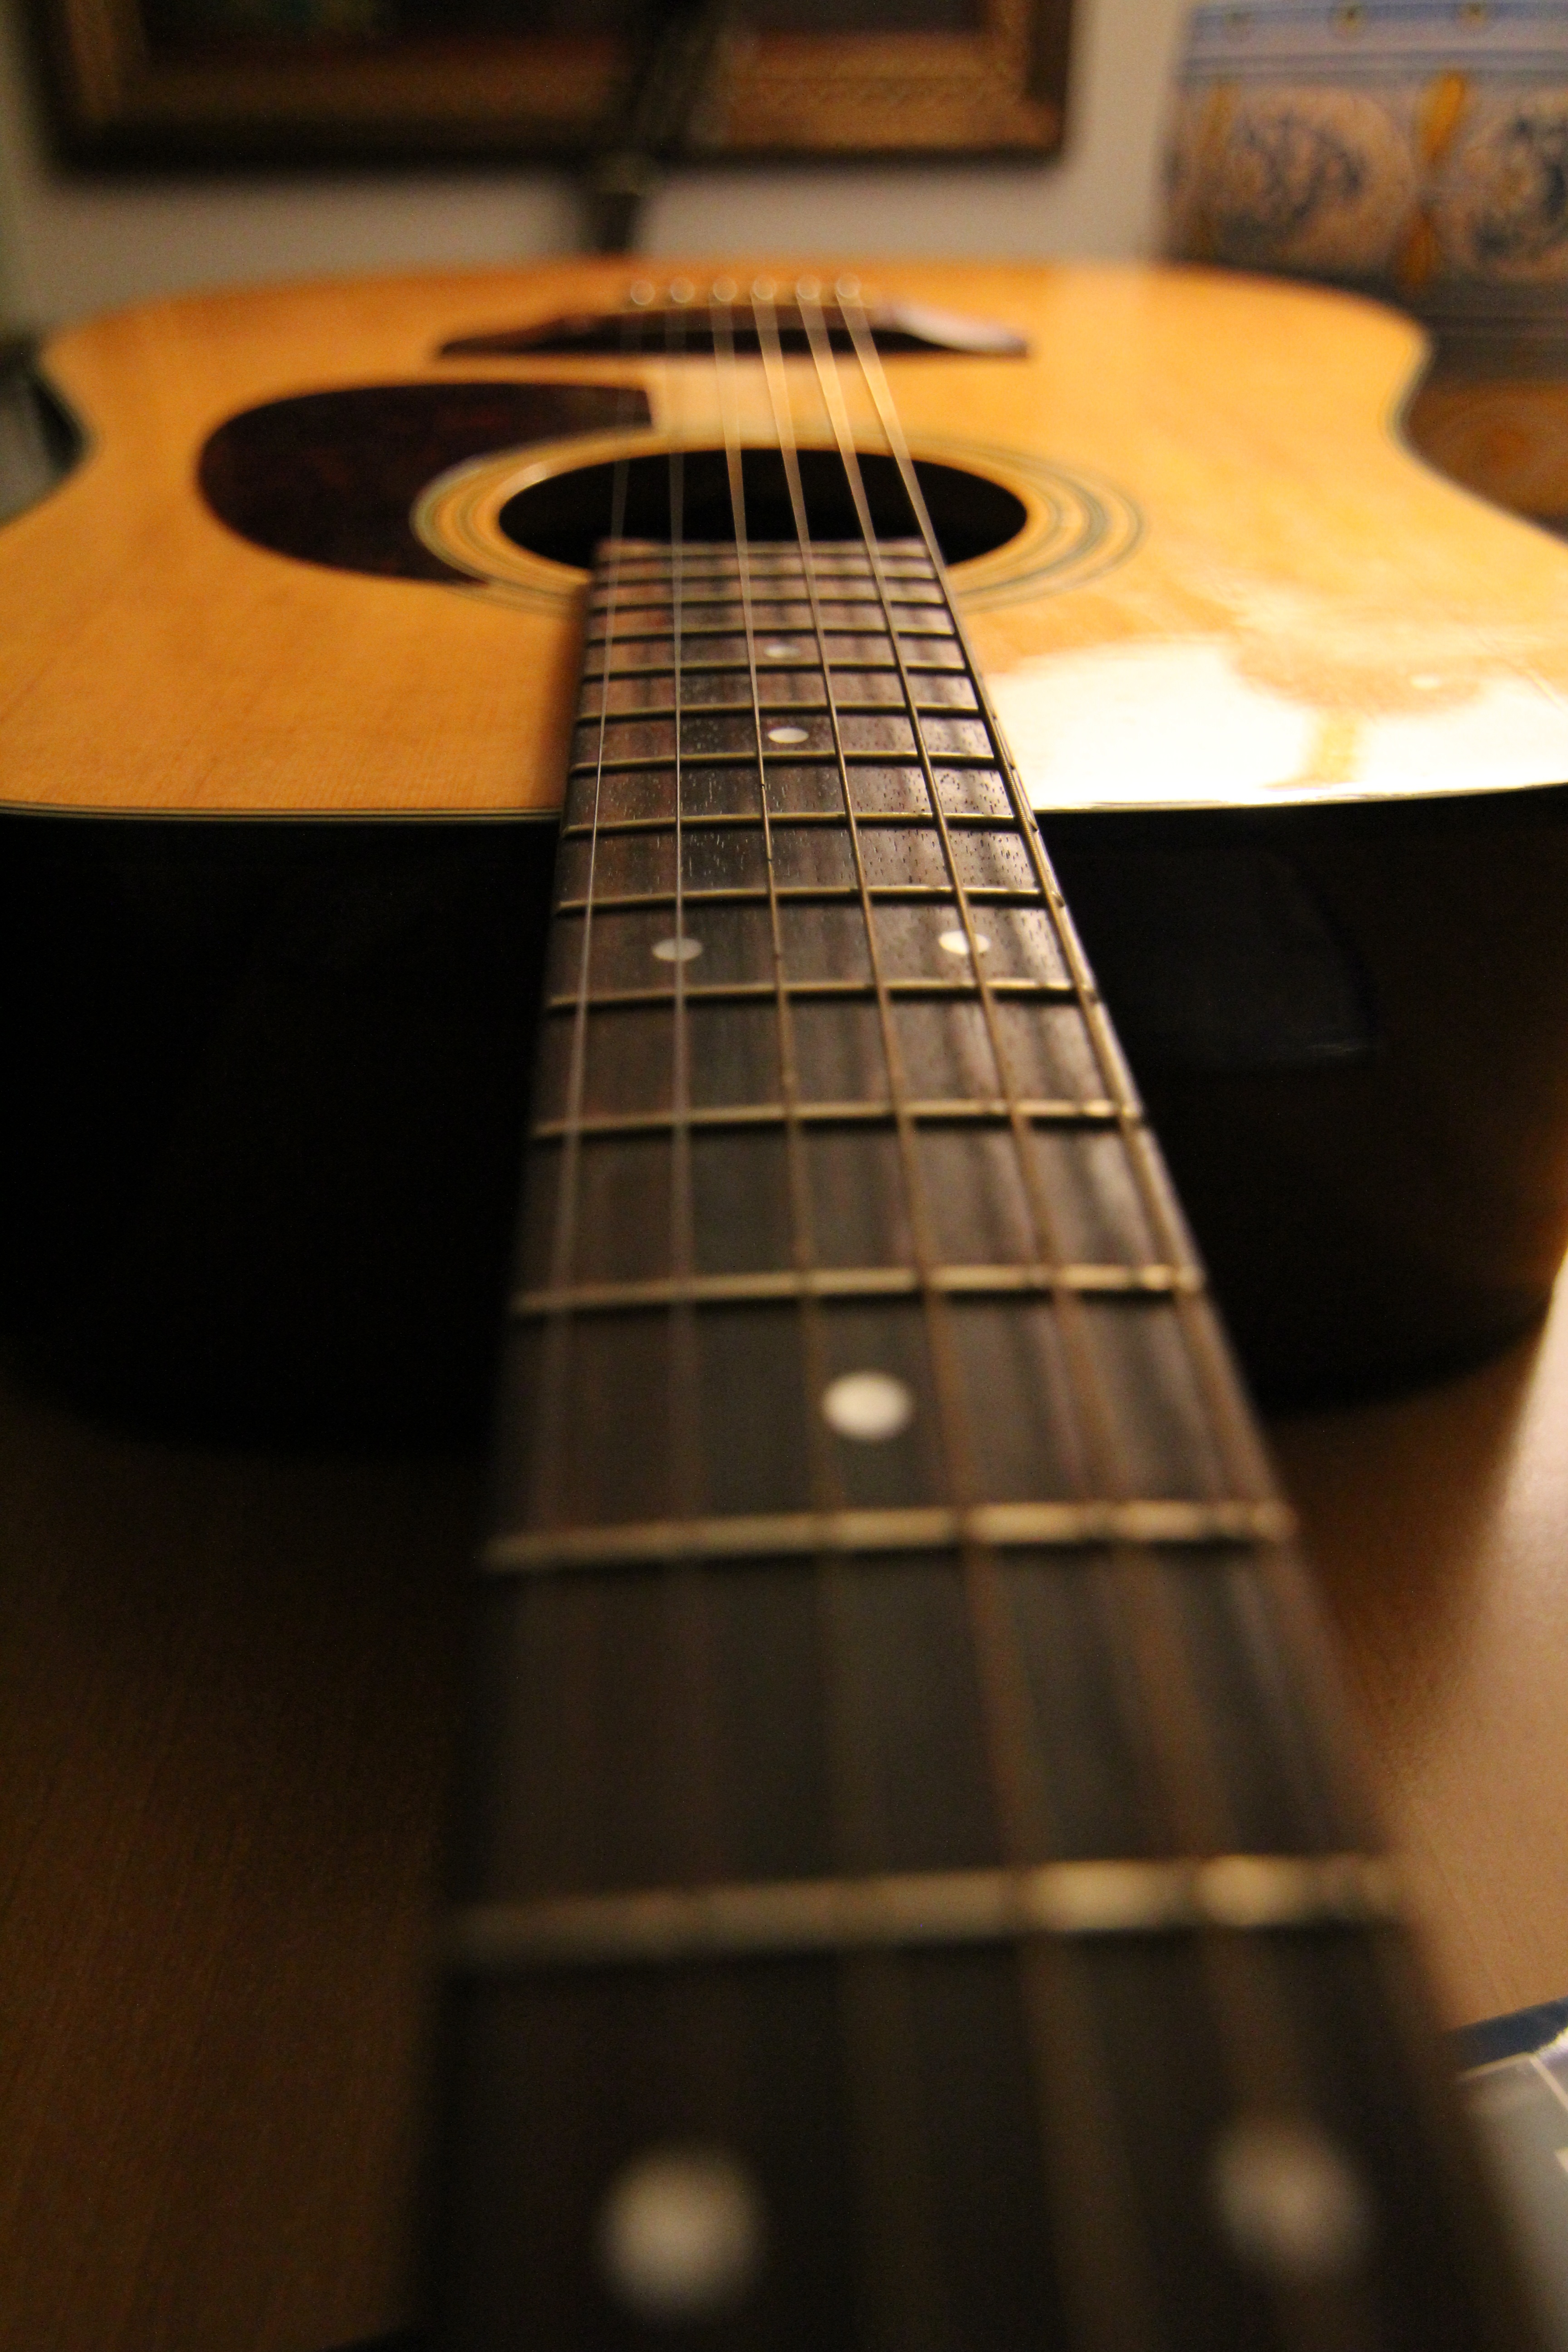
music, wood, guitar, acoustic guitar, musical instrument, handle, strings, bass guitar, acoustics, soundboard, string instrument, plucked string instruments, slide guitar